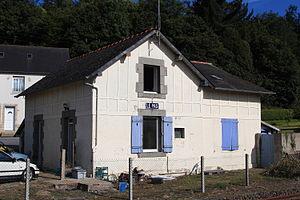
La gare du Pas est une ancienne gare ferroviaire française fermée, de la ligne de Saint-Brieuc à Pontivy, située sur le territoire de la commune de Saint-Brandan, dans le département des Côtes-d'Armor, en région Bretagne.